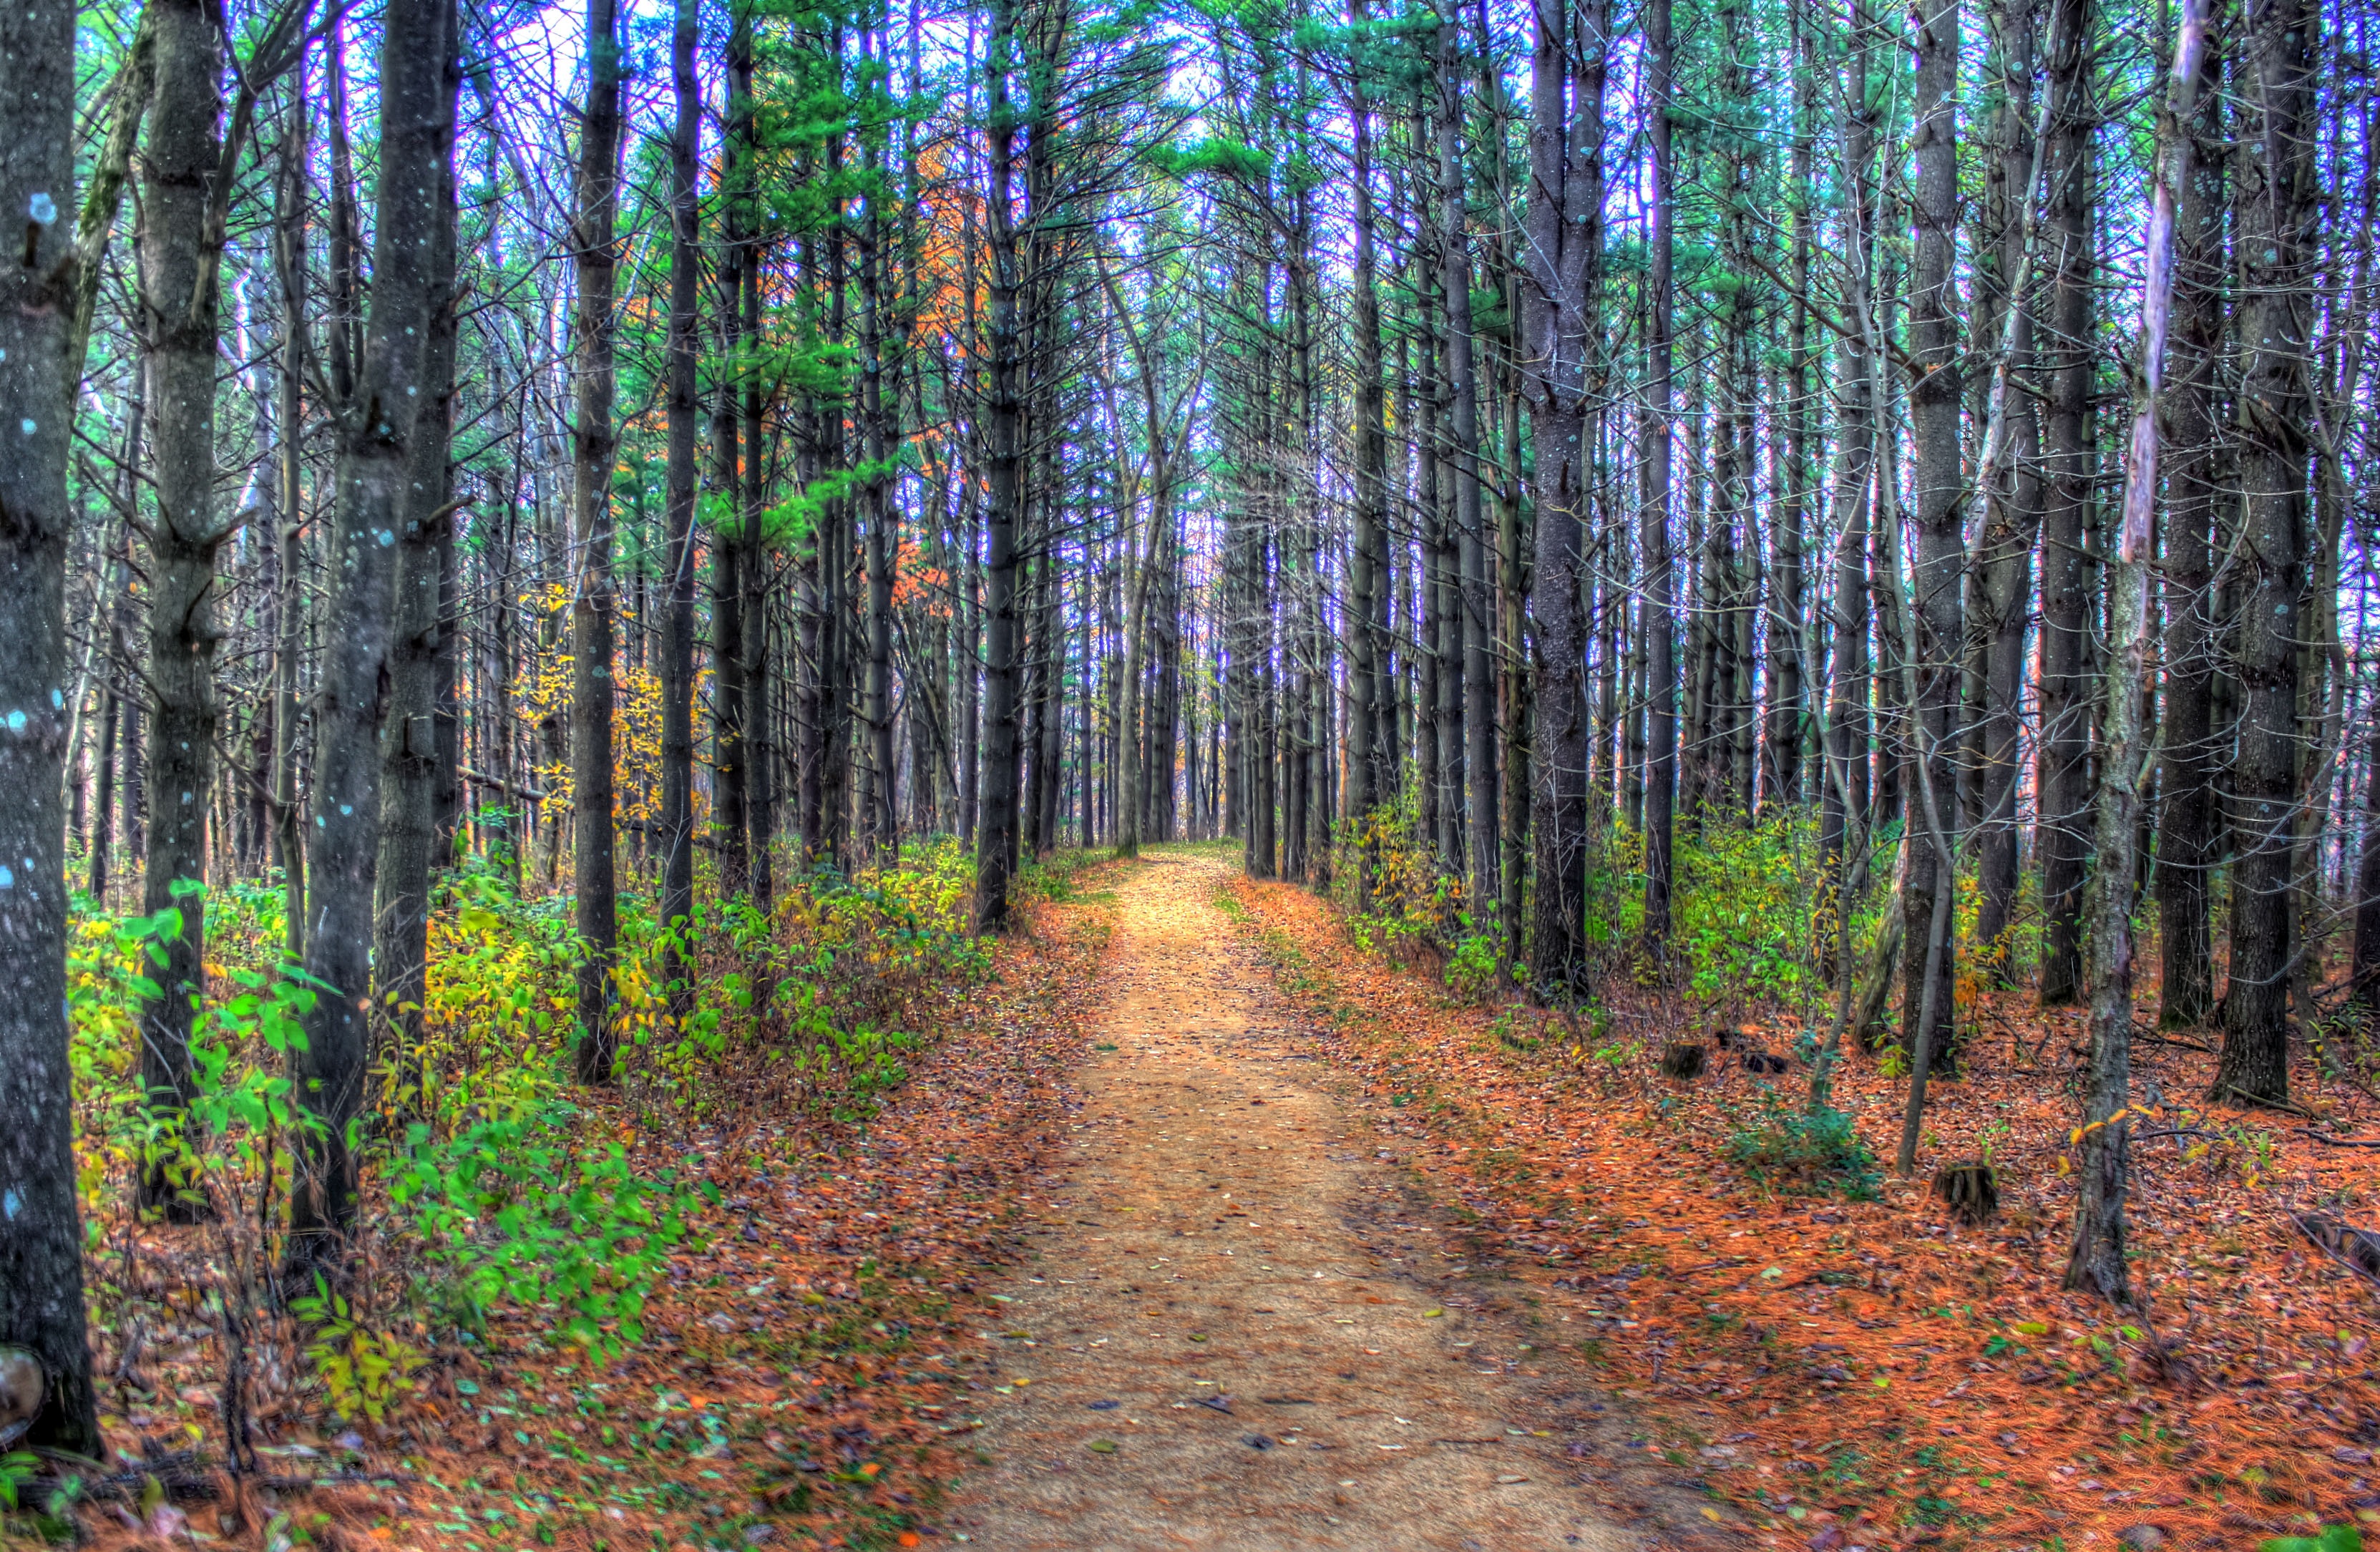
landscape, tree, forest, path, wilderness, plant, road, trail, leaf, scenic, natural, autumn, season, ridge, woods, spruce, deciduous, grove, woodland, habitat, larch, ecosystem, biome, old growth forest, natural environment, woody plant, temperate broadleaf and mixed forest, temperate coniferous forest, land plant